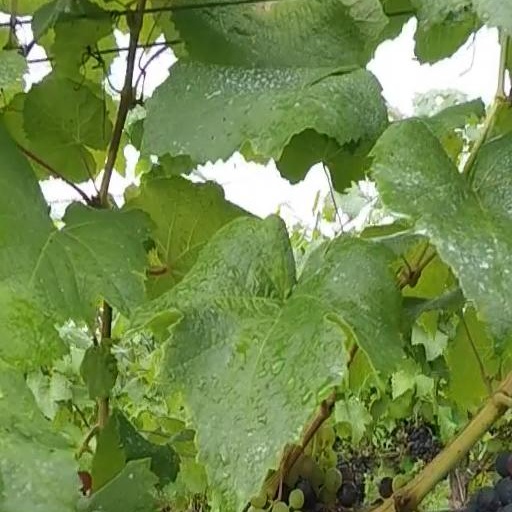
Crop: grape